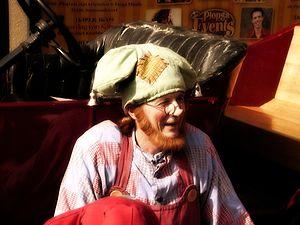
Aimé Anthoni est un acteur belge néerlandophone né le 10 avril 1948 à Wilrijk.